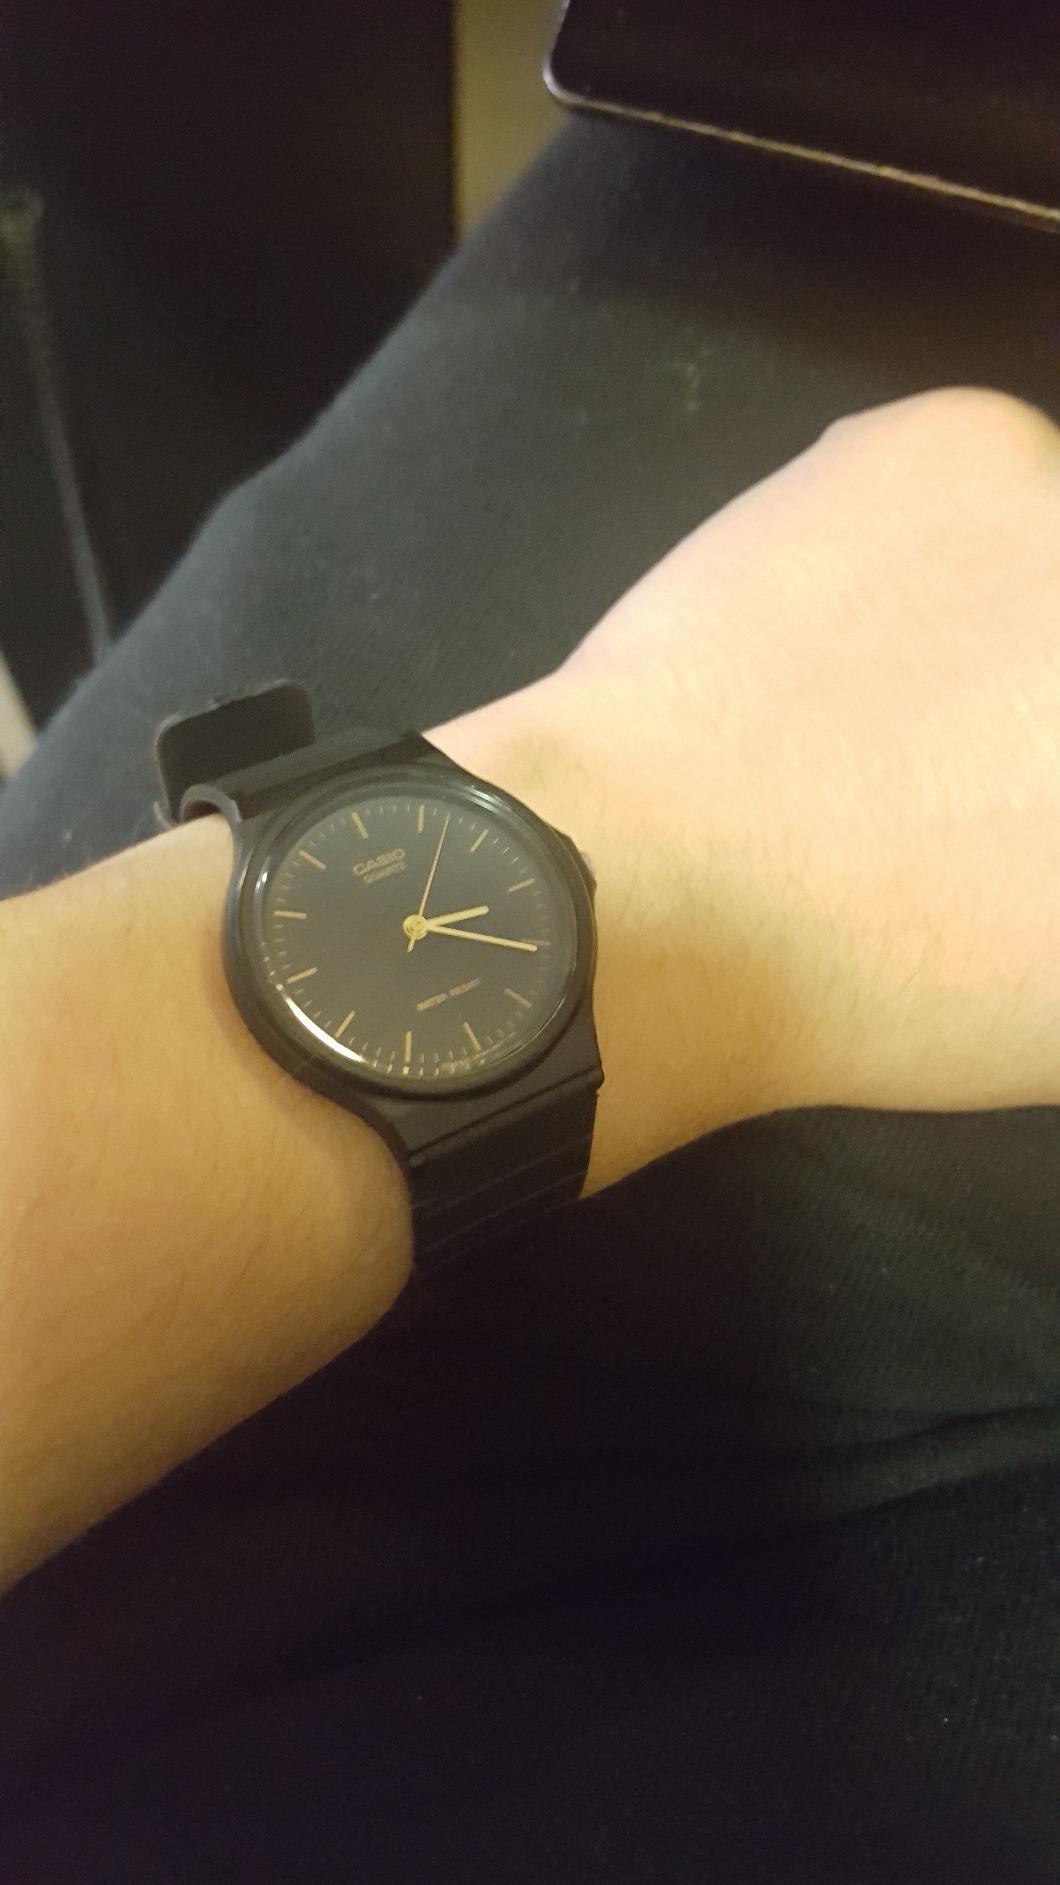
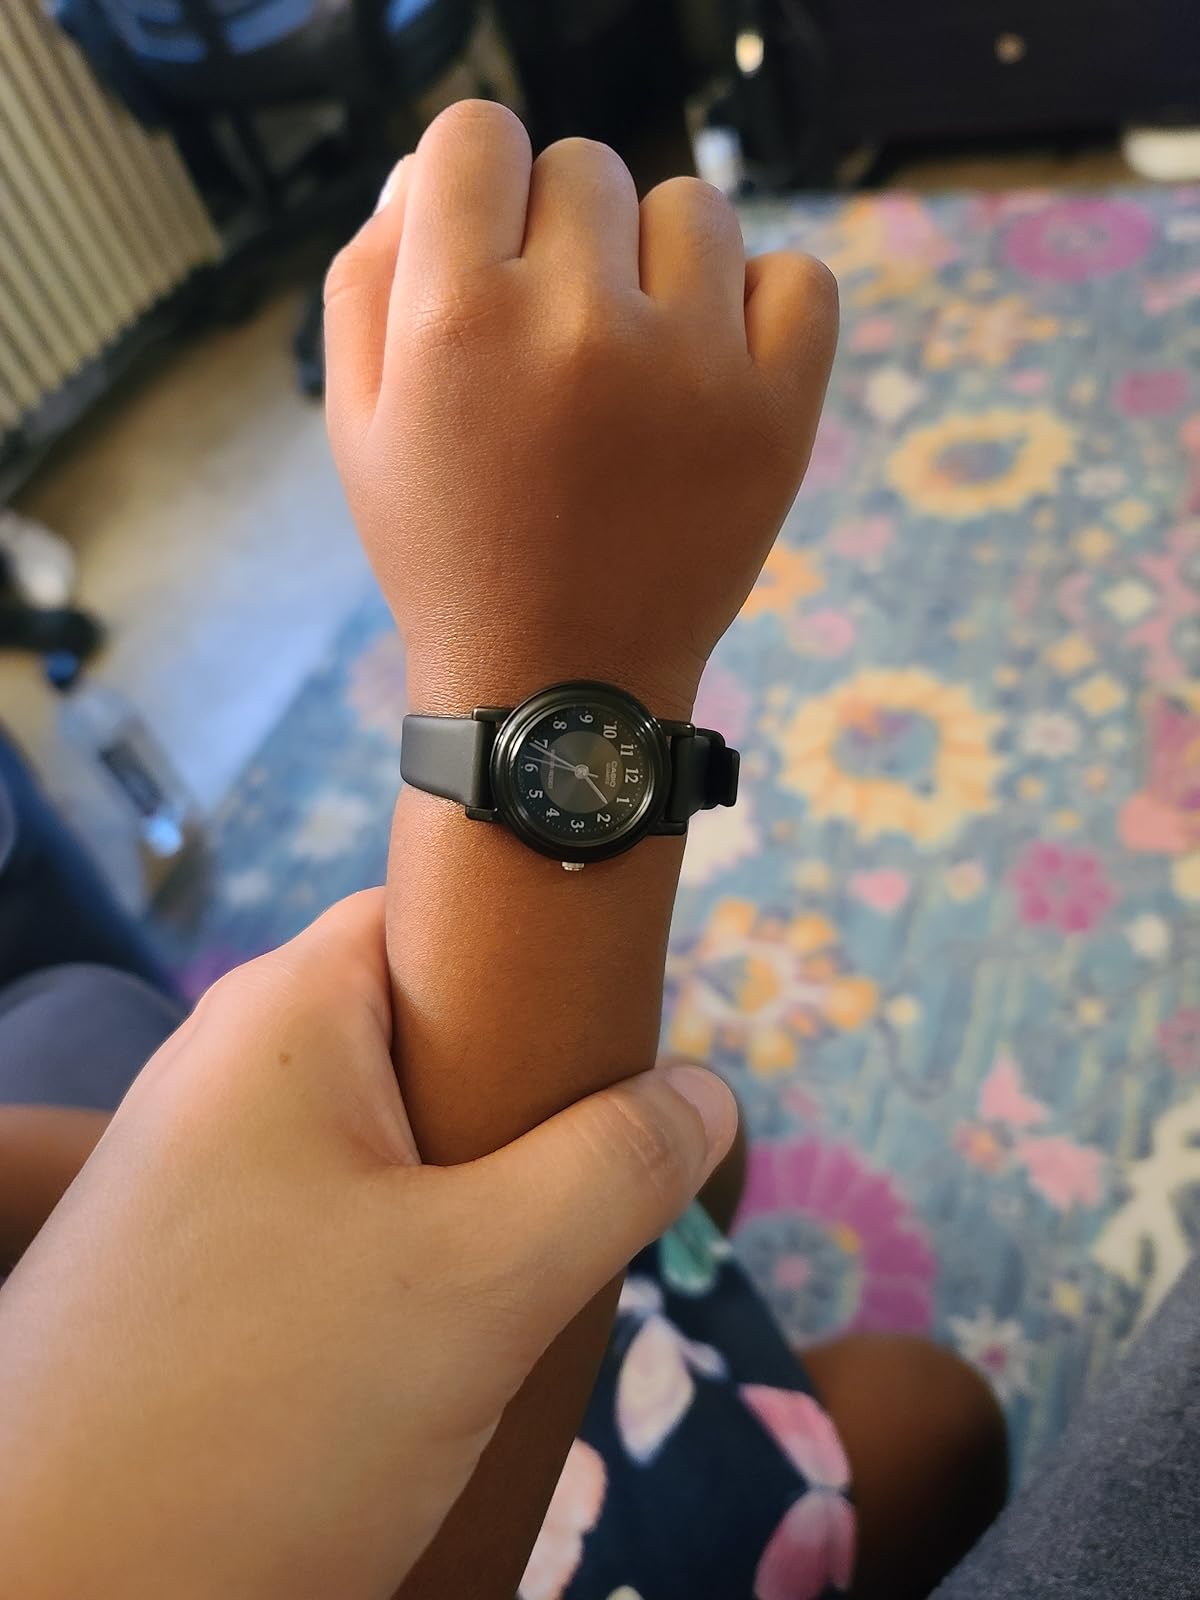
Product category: accessories_watch
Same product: no